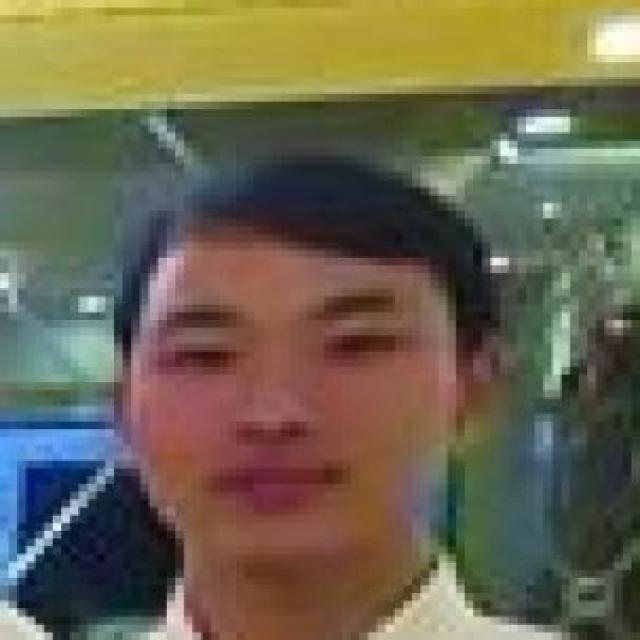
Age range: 21-44